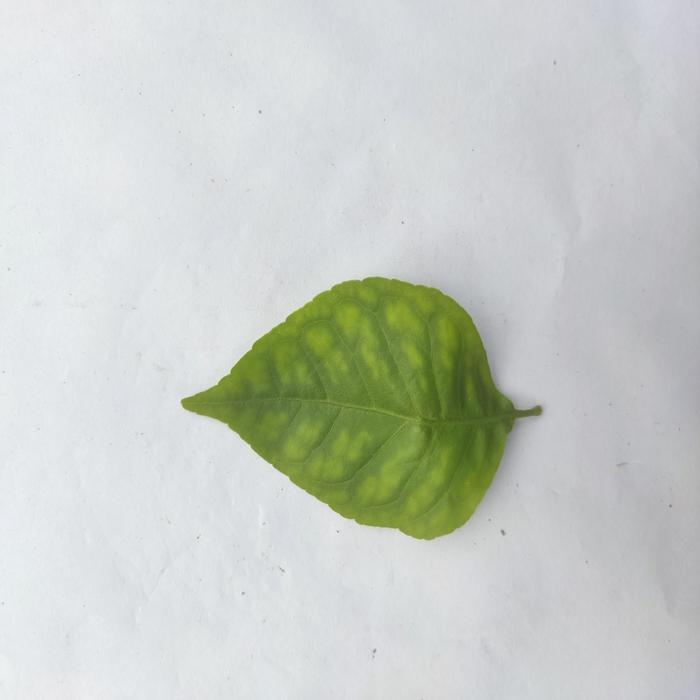
Crop: Aegle Marmelos
Leaf condition: Leaf_Spot